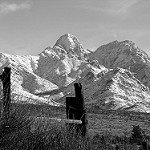
Label: B & W